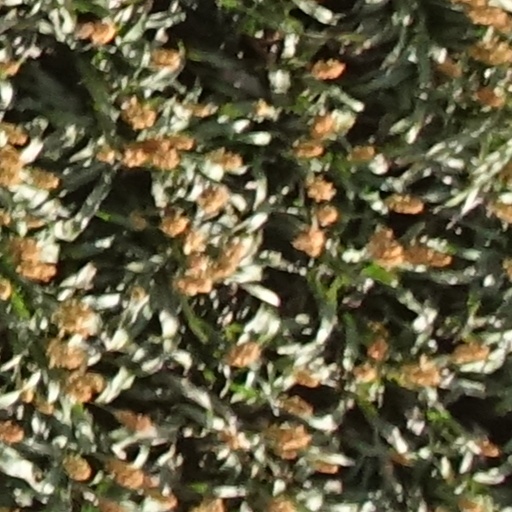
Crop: sorghum